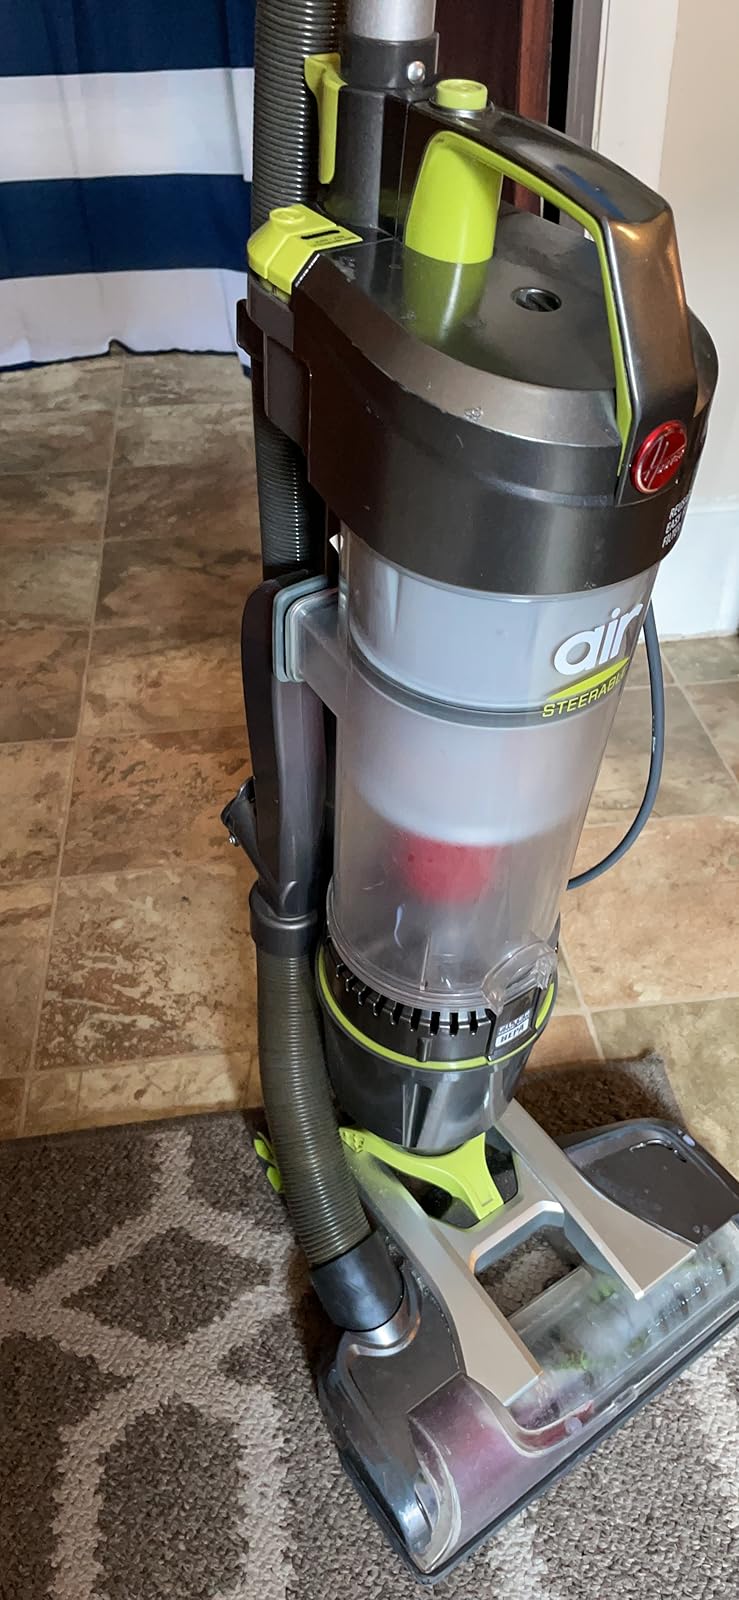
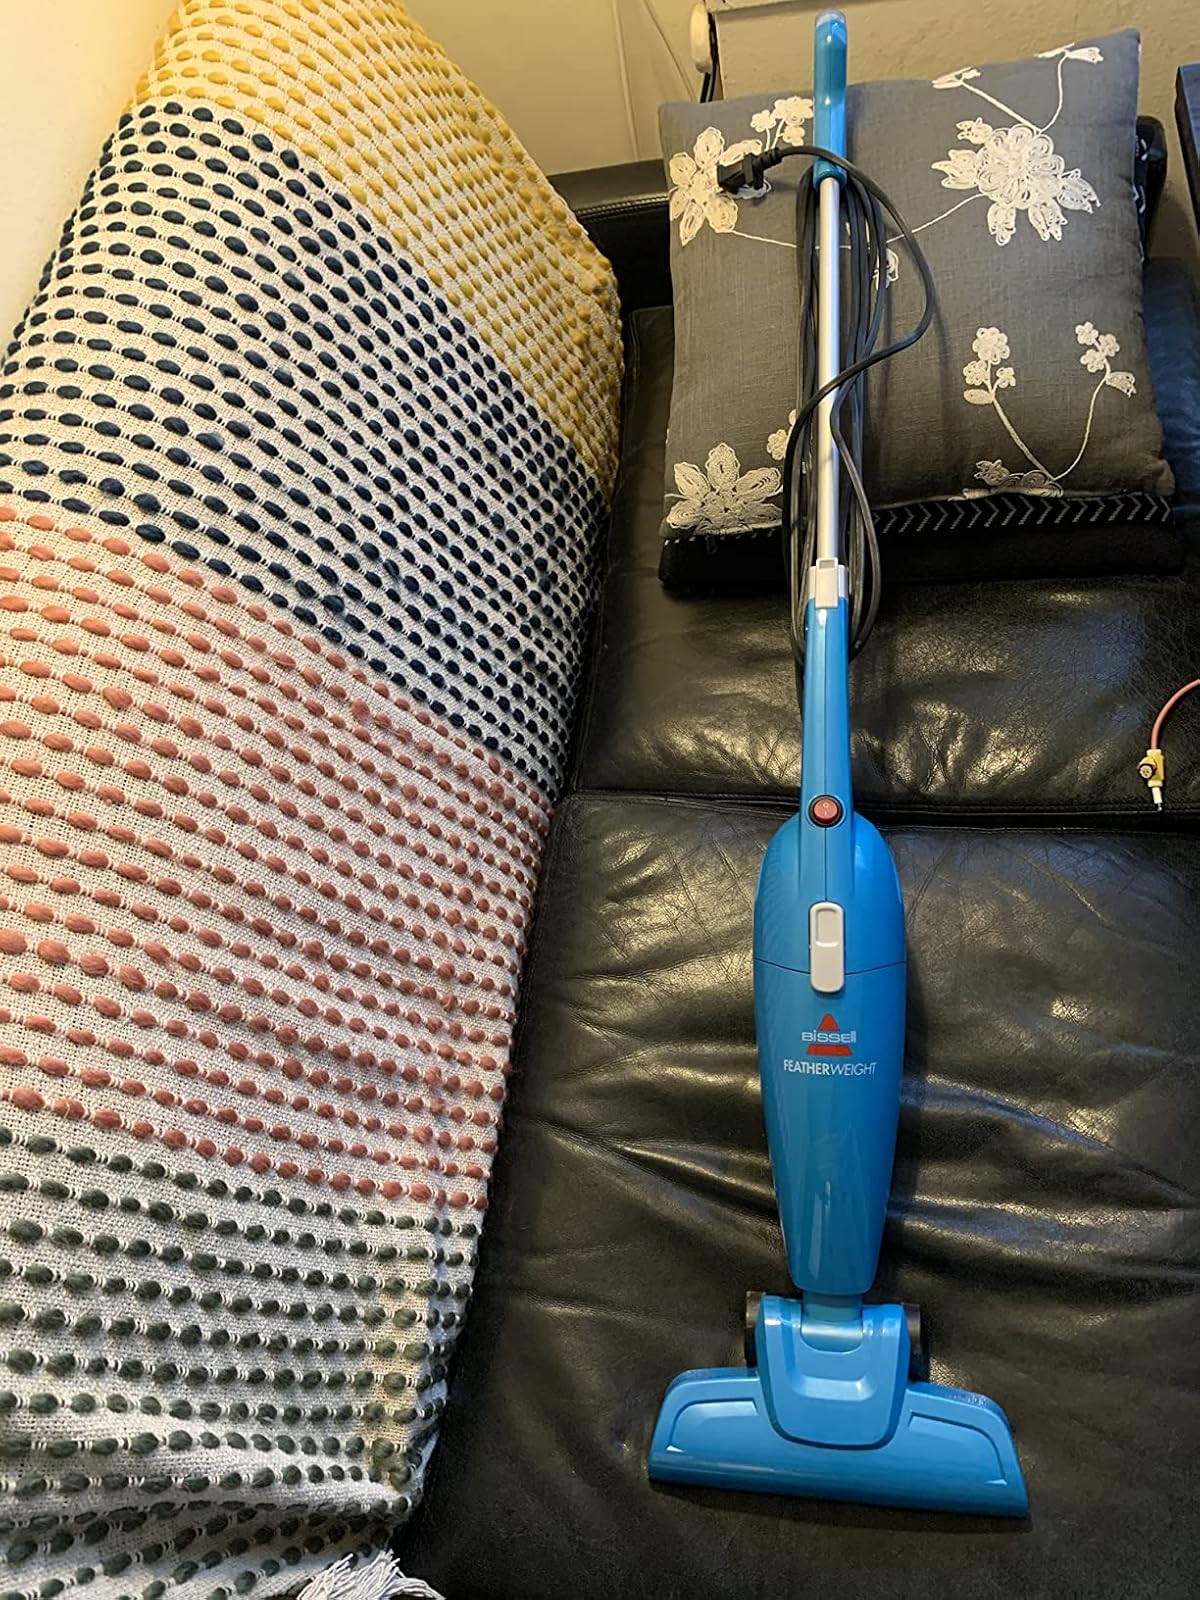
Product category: items_vacuum
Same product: no